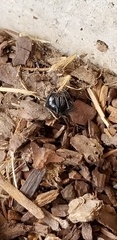
Species: Lactrodectus_hesperus